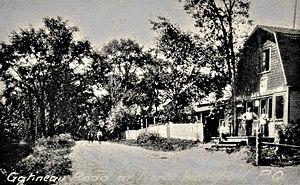
Magasin sur le chemin public reliant North Wakefield à Gatineau dans le hameau d'Alcove à La Pêche dans Les Collines-de-l'Outaouais (Québec)
Wakefield est une ancienne municipalité de canton du comté de Hull, au Québec. Créée le 1ᵉʳ juillet 1845 peu après la proclamation du canton cadastral, elle est dissoute lors de la suspension du régime municipal deux ans plus tard, puis recréée en 1855. La municipalité de canton de Wakefield-Partie-Est et le village de Wakefield sont détachés respectivement en 1892 et 1917. La municipalité de canton de Wakefield est fusionnée à d'autres municipalités environnantes le 1ᵉʳ janvier 1975 afin de constituer la municipalité de La Pêche.
Alcove est un hameau de la municipalité de La Pêche dans Les Collines-de-l'Outaouais en Outaouais au Québec.